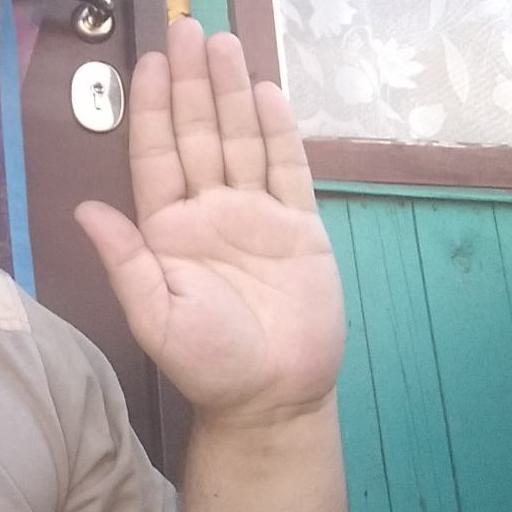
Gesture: stop